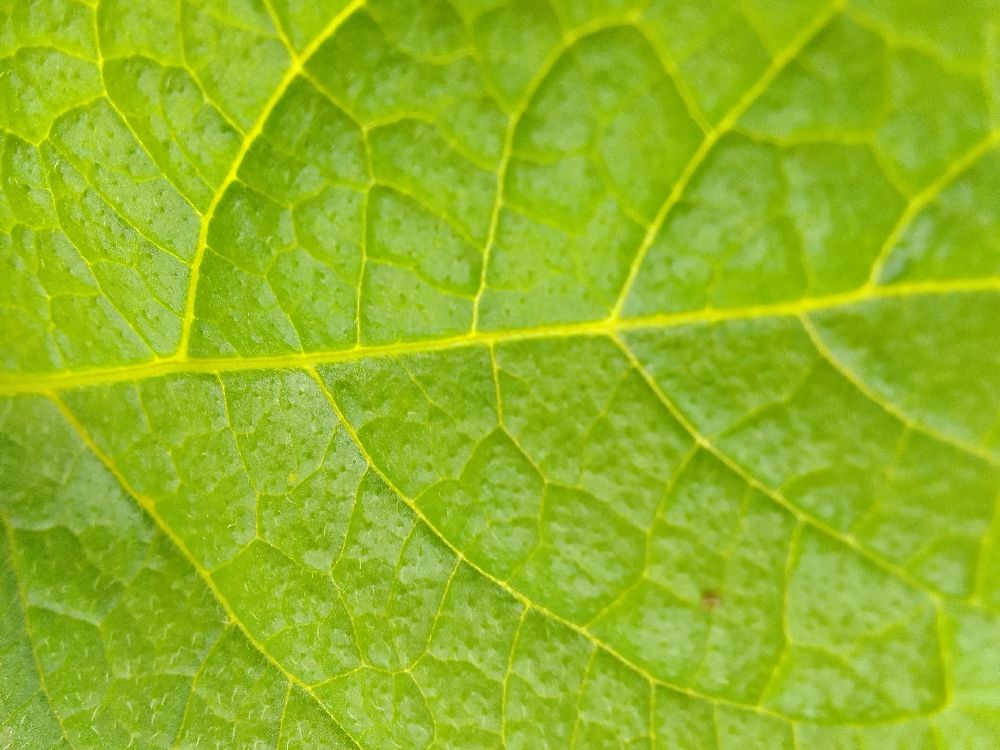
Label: Healthy